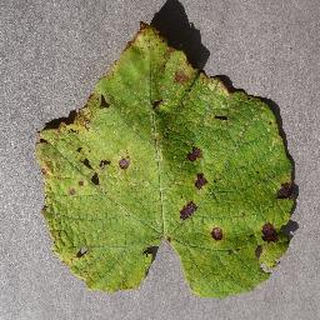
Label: grape_leaf_blight